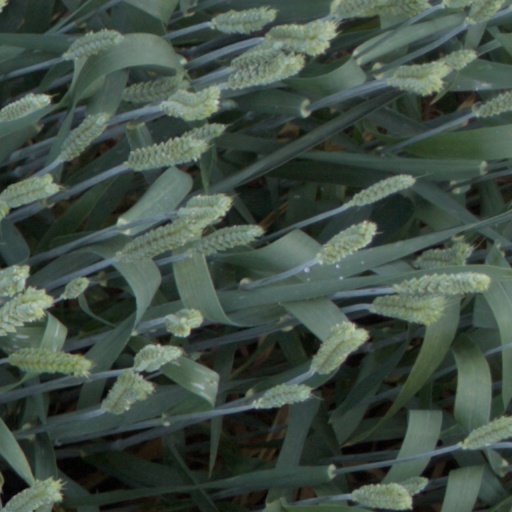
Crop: wheat